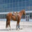
Label: horse